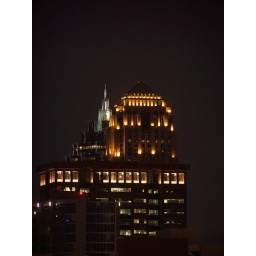
GLG Grand (the building with the yellow lights) and the buildings around it.